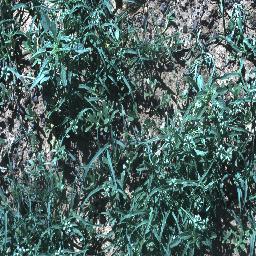
Label: negative